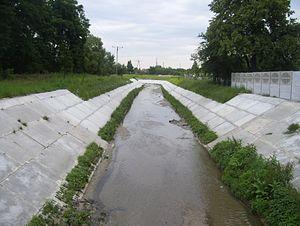
Les fossés sont des structures linéaires initialement creusées pour drainer, collecter ou faire circuler des eaux. Les terres d'excavation rejetées sur les côtés forment les berges.